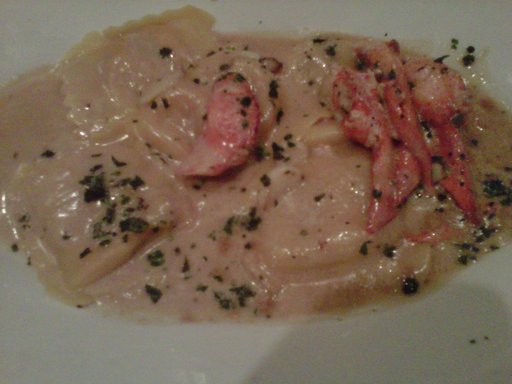
Label: ravioli